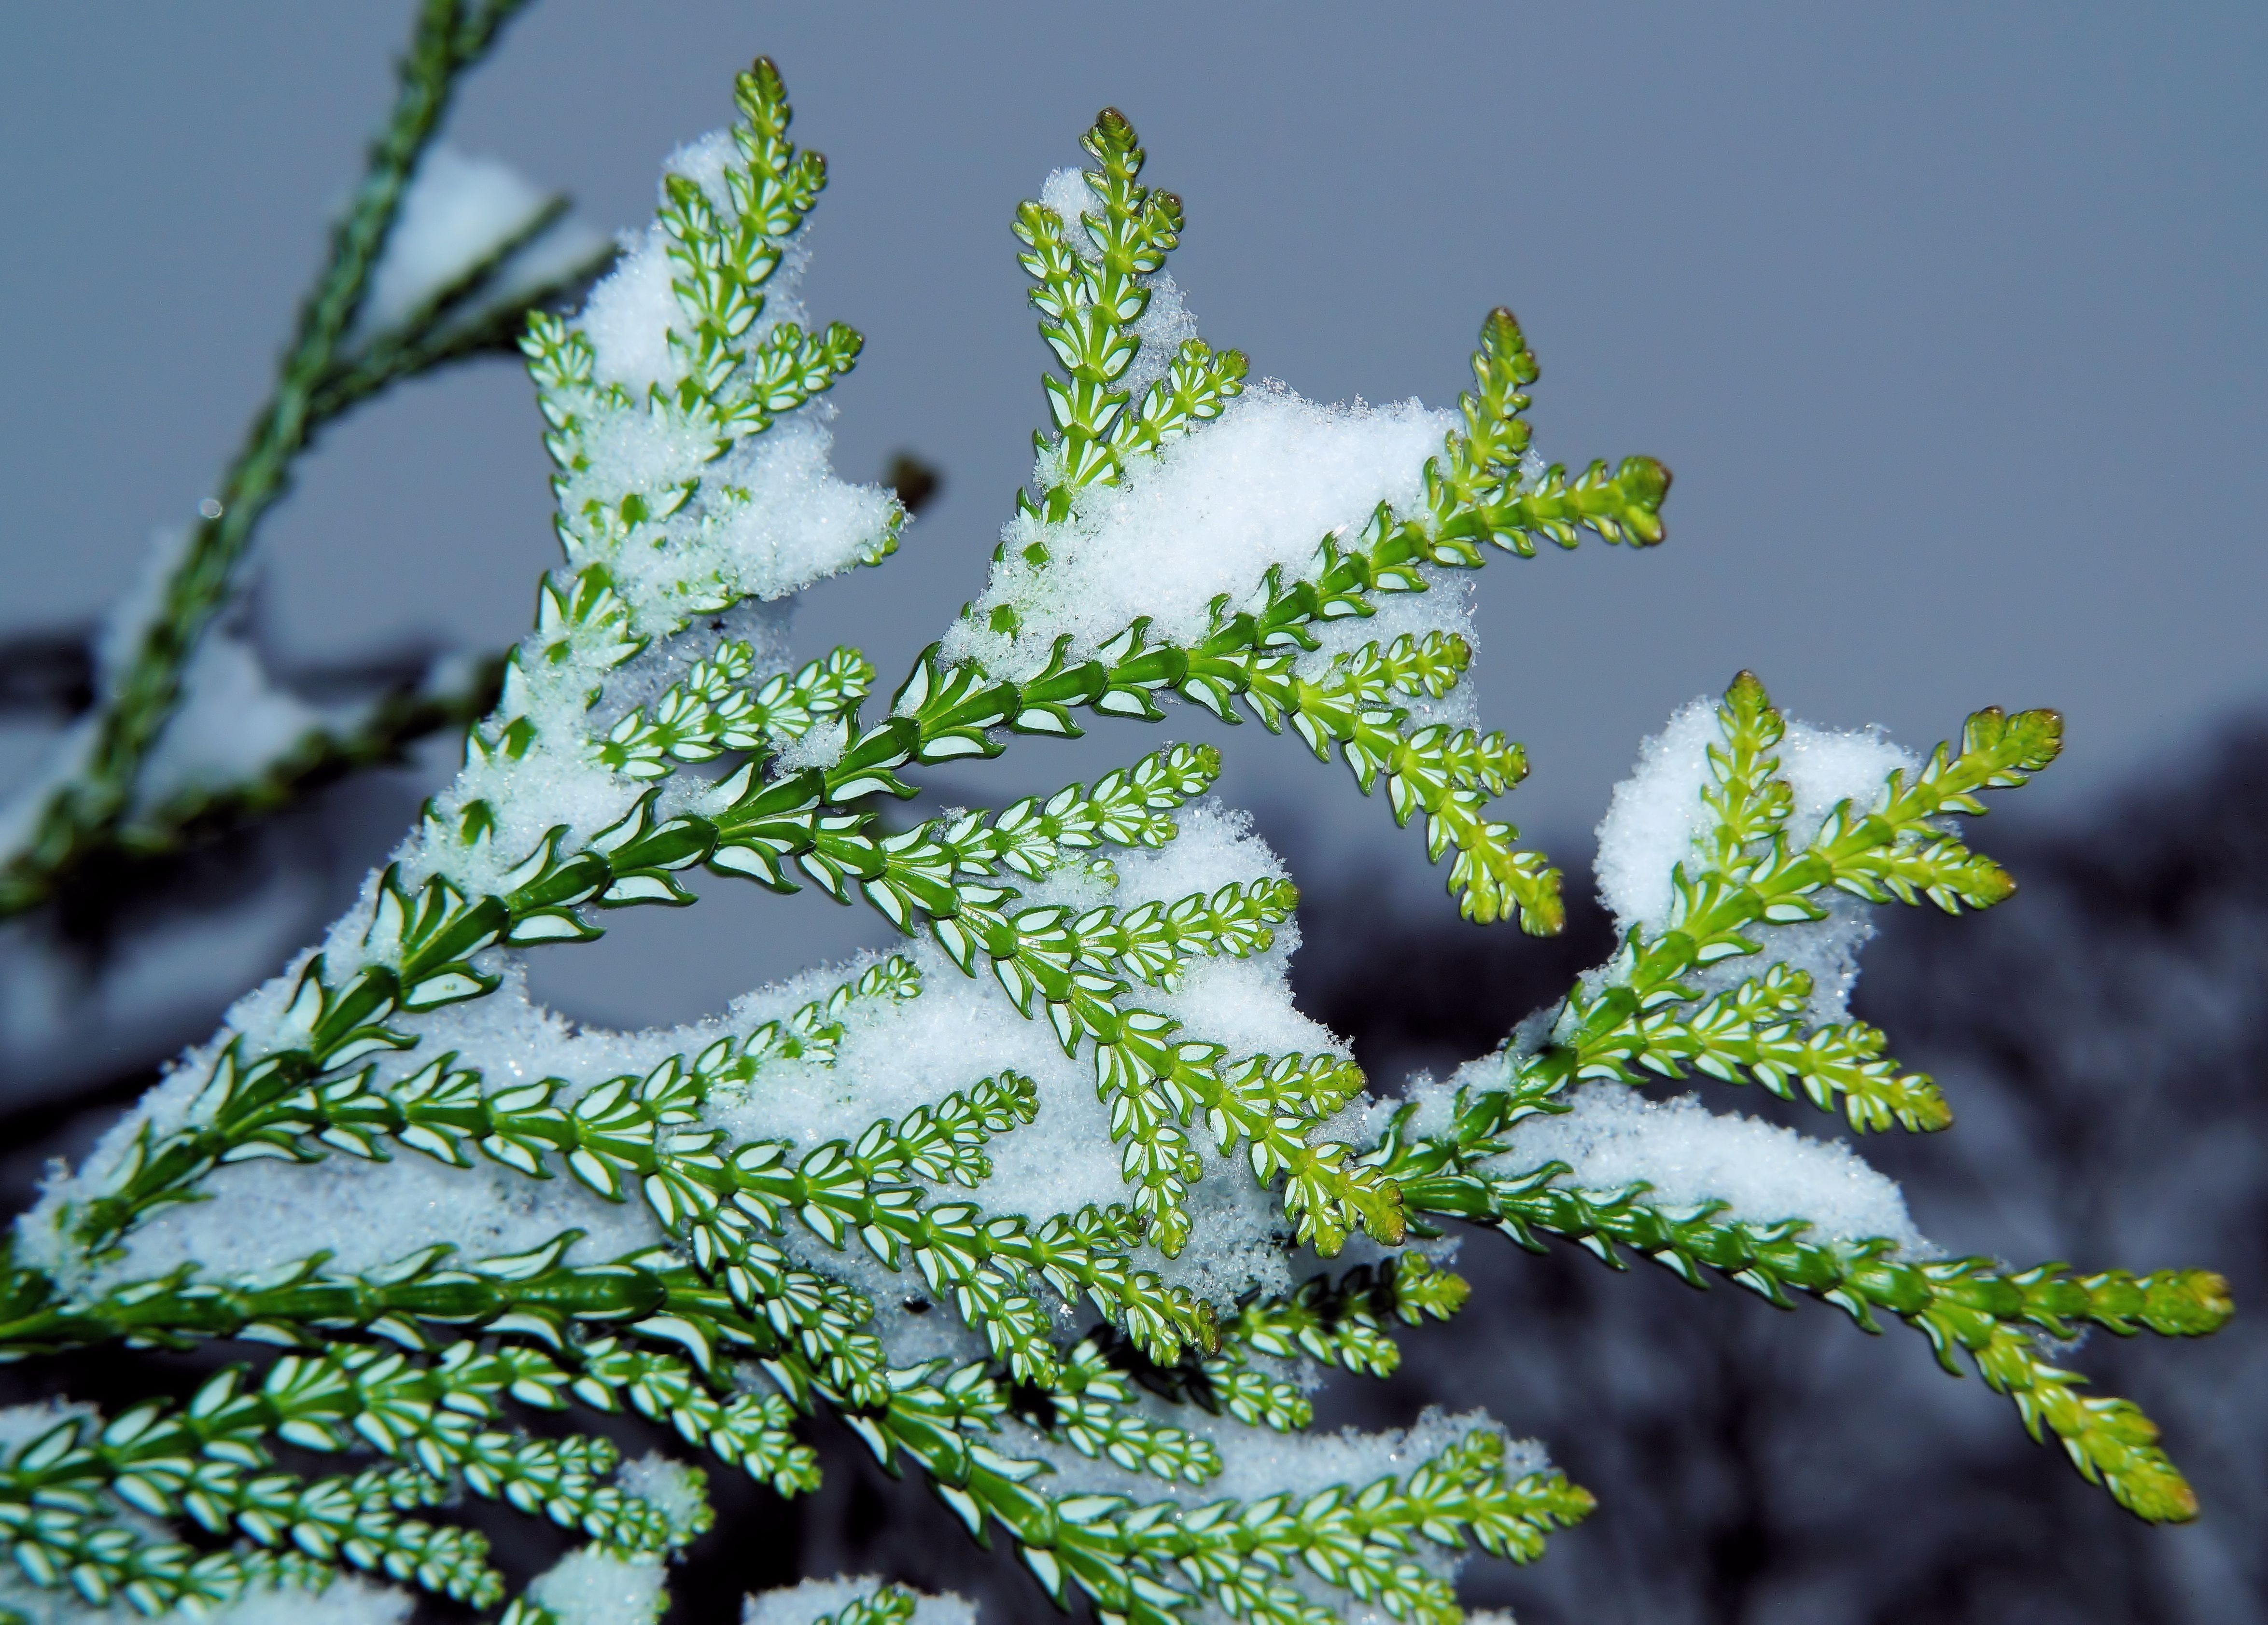
tree, branch, snow, winter, plant, leaf, flower, frost, green, produce, botany, fir, close, flora, fern, spruce, shrub, periwinkle, flowering plant, harmonious, woody plant, land plant, ferns and horsetails